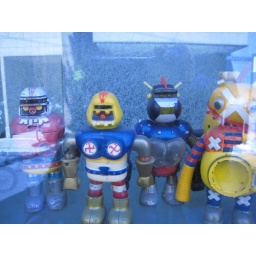
Collection of plastic toys in the window of a barbershop